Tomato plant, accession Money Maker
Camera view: tilt-top (135 deg); turntable rotation: 90 degrees
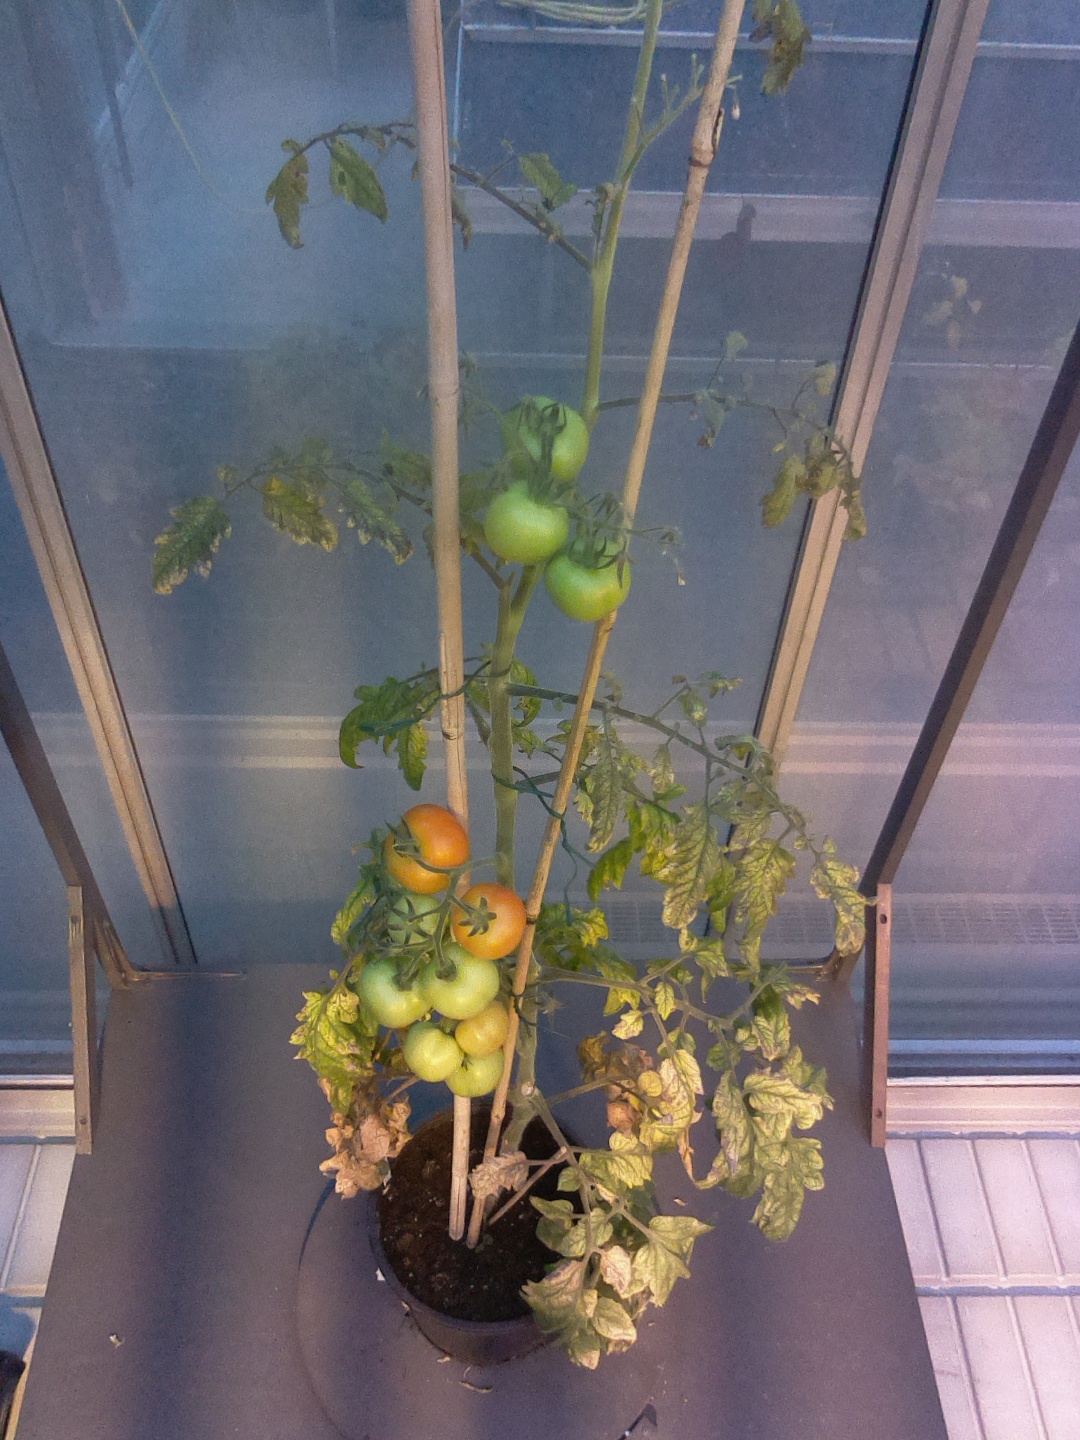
BBCH growth stage 80: fruits start showing typical ripe color (orange -> red)